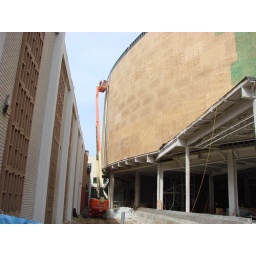
This is the theater section of the new building which will be covered in green copper plates. Taken 3/24/08.